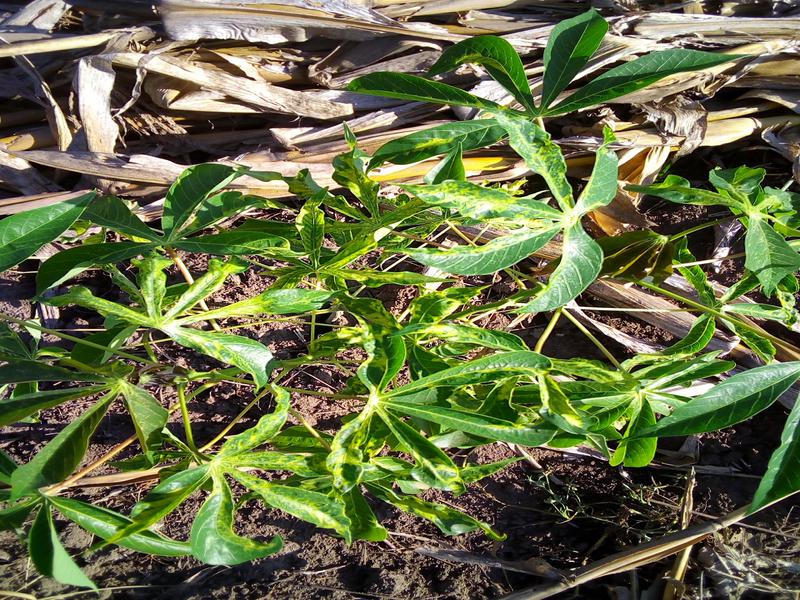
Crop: cassava
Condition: mosaic_disease